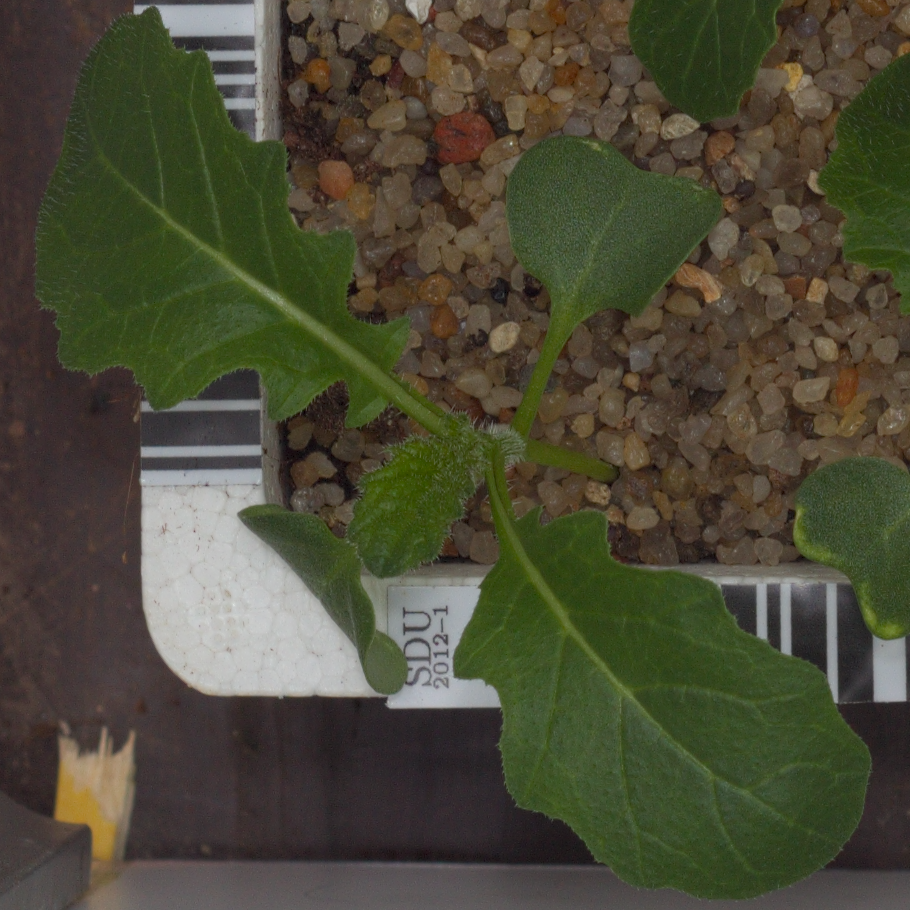
Label: charlock